Gaby Hoffmann

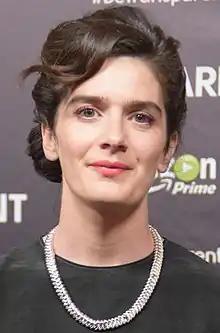
Hoffmann in June 2015

Gabrielle Mary Antonia Hoffmann (born January 8, 1982) is an American actress. She made her film debut in "Field of Dreams" (1989) and found success as a child actress in "Uncle Buck" (1989), "This Is My Life" (1992), "The Man Without a Face" (1993), "Sleepless in Seattle" (1993), and then later as a teenager with "Now and Then" (1995), "Everyone Says I Love You" (1996), "Volcano" (1997), "All I Wanna Do" (1998), and "200 Cigarettes" (1999).